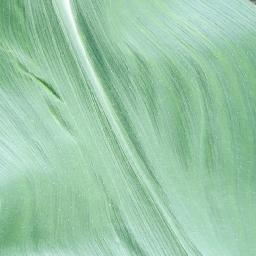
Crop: corn
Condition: (maize)_healthy